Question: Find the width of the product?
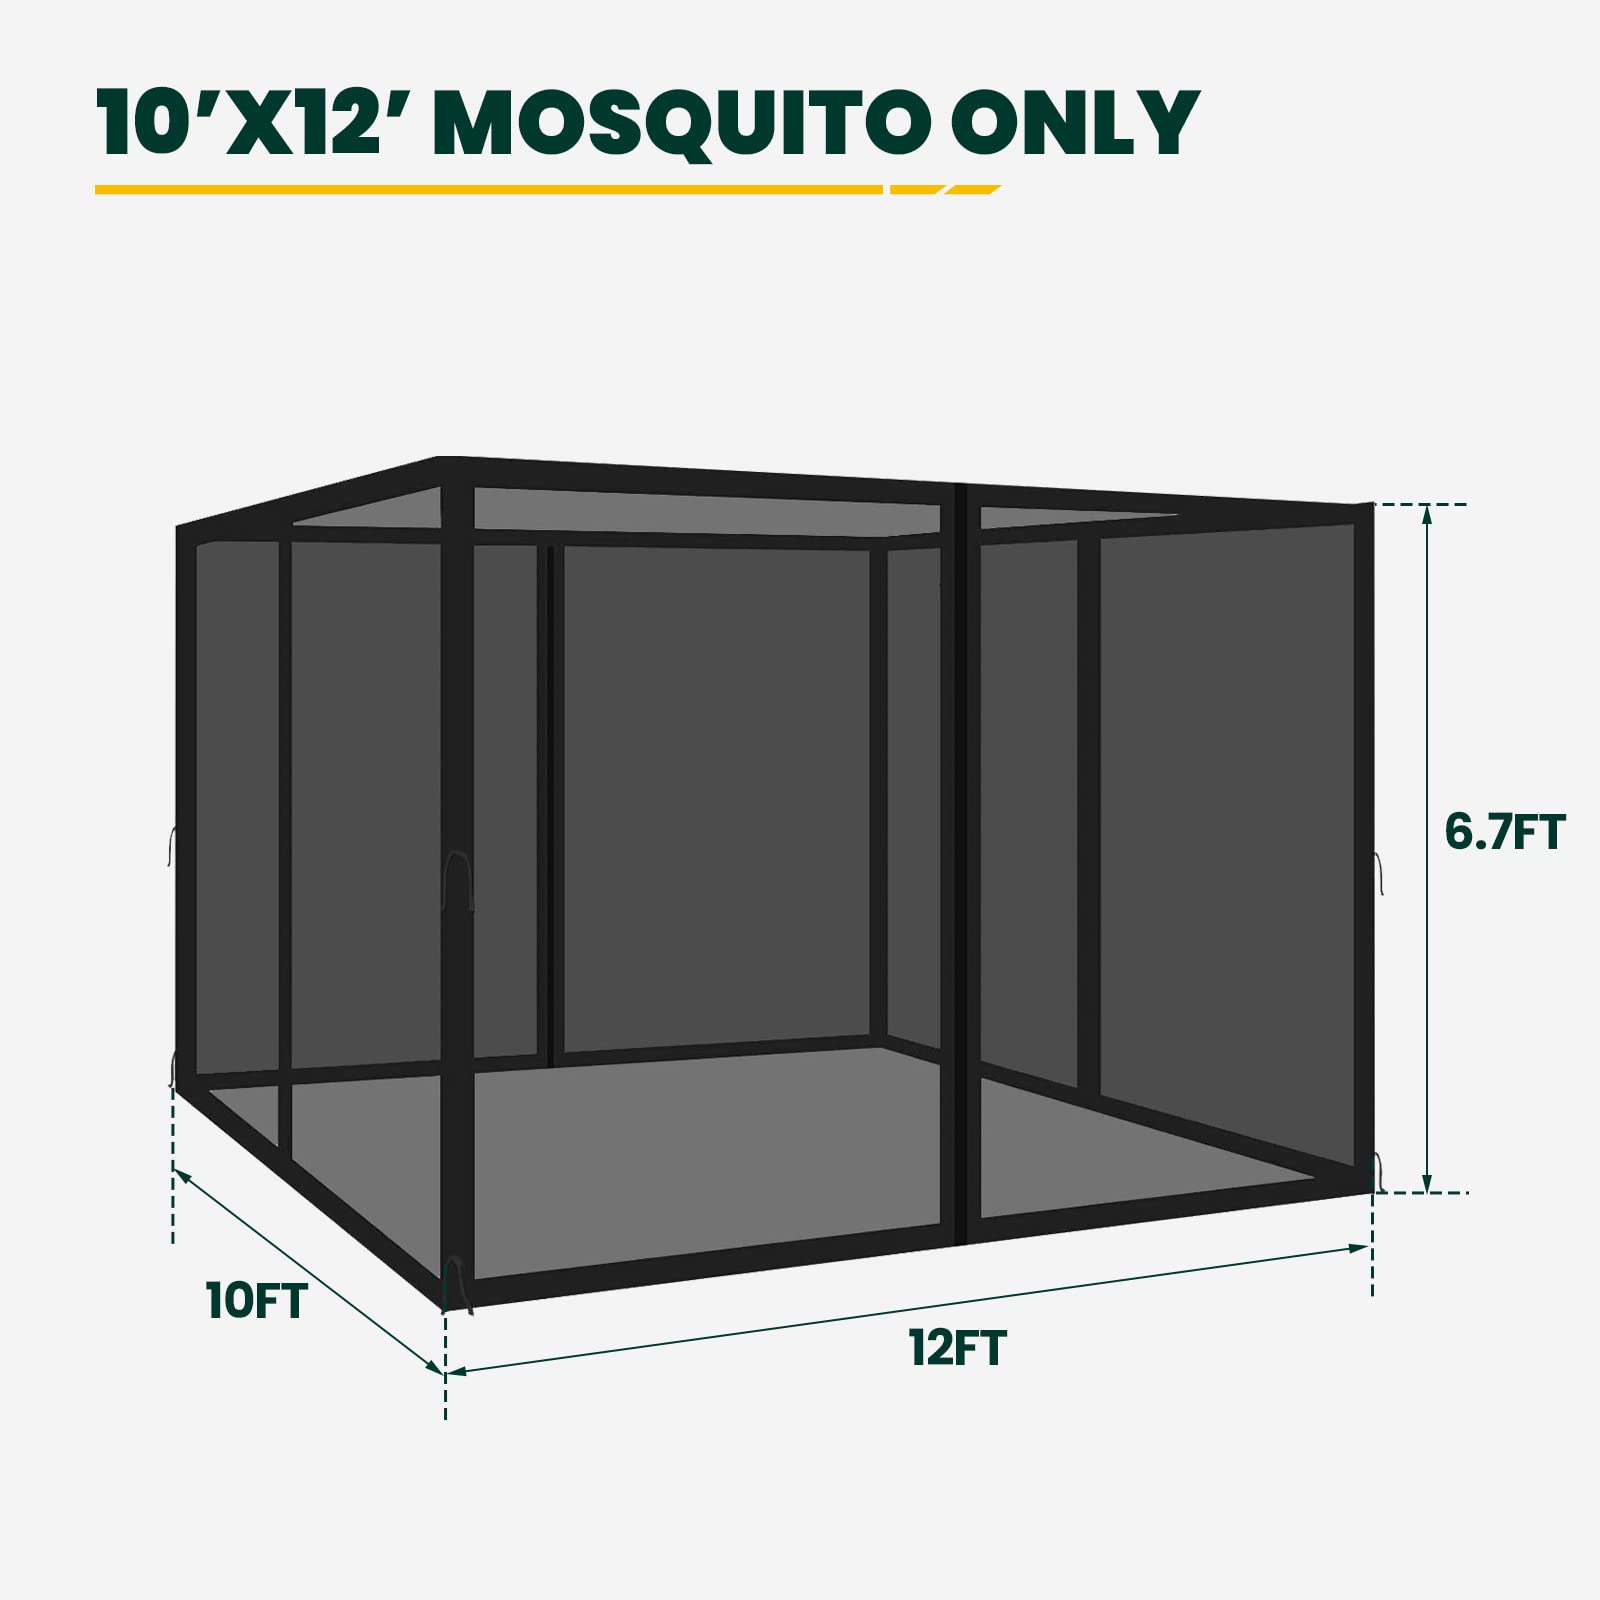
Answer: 10.0 foot